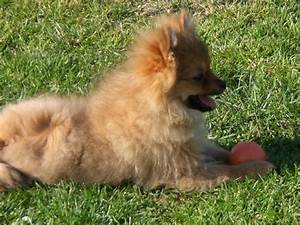
Label: cane